Reportedly haunted locations in Oregon

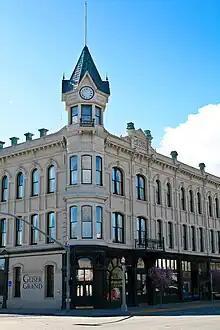
The Geiser Grand Hotel in Baker City is one of the state's many reportedly haunted locations

There are a number of widely reported haunted locations in the state of Oregon in the United States. Many reported hauntings in Oregon are linked to such historic places as the Oregon Trail and early coastal communities. Portland, the state's largest city and metropolitan area, was considered one of the most dangerous port cities in the world at the turn of the 20th century. Its gritty history includes many locations alleged or reported to be haunted. In 2012, "USA Today" named Portland among the top ten most haunted cities in the United States.